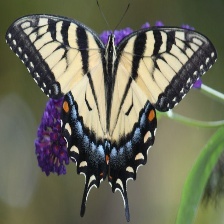
Species: YELLOW SWALLOW TAIL